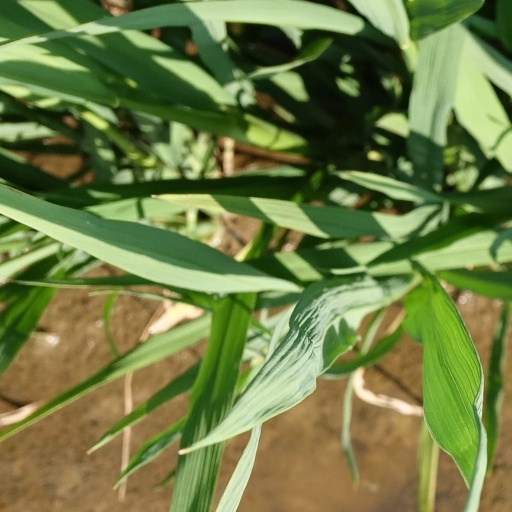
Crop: rice